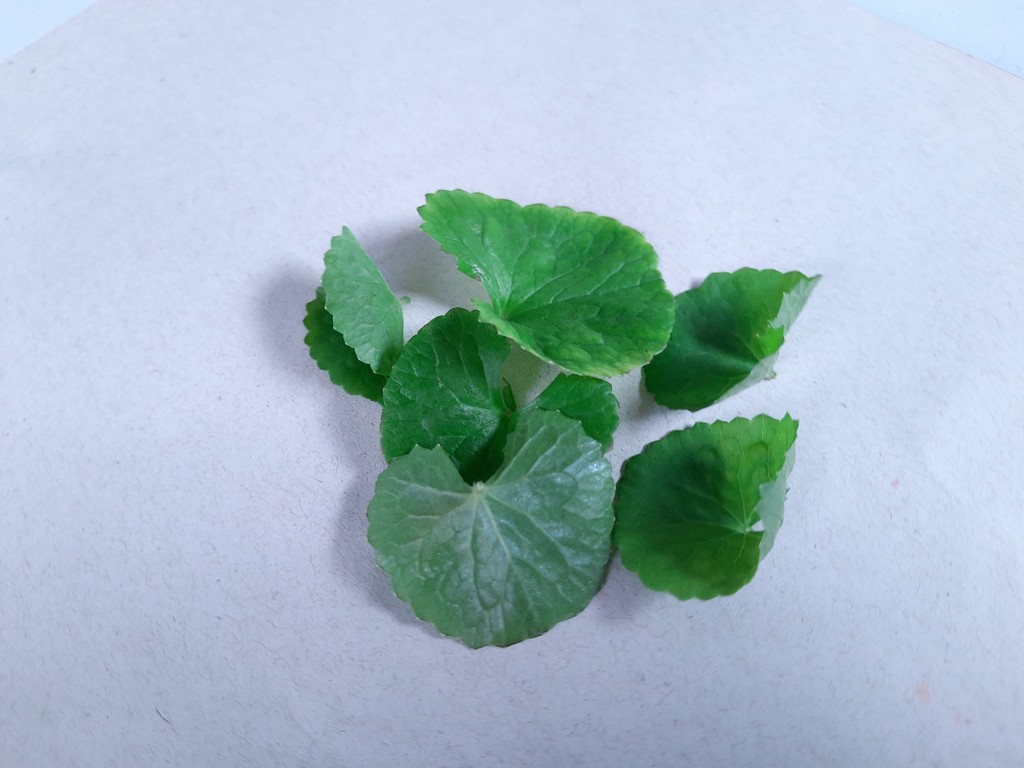
Label: Healthy